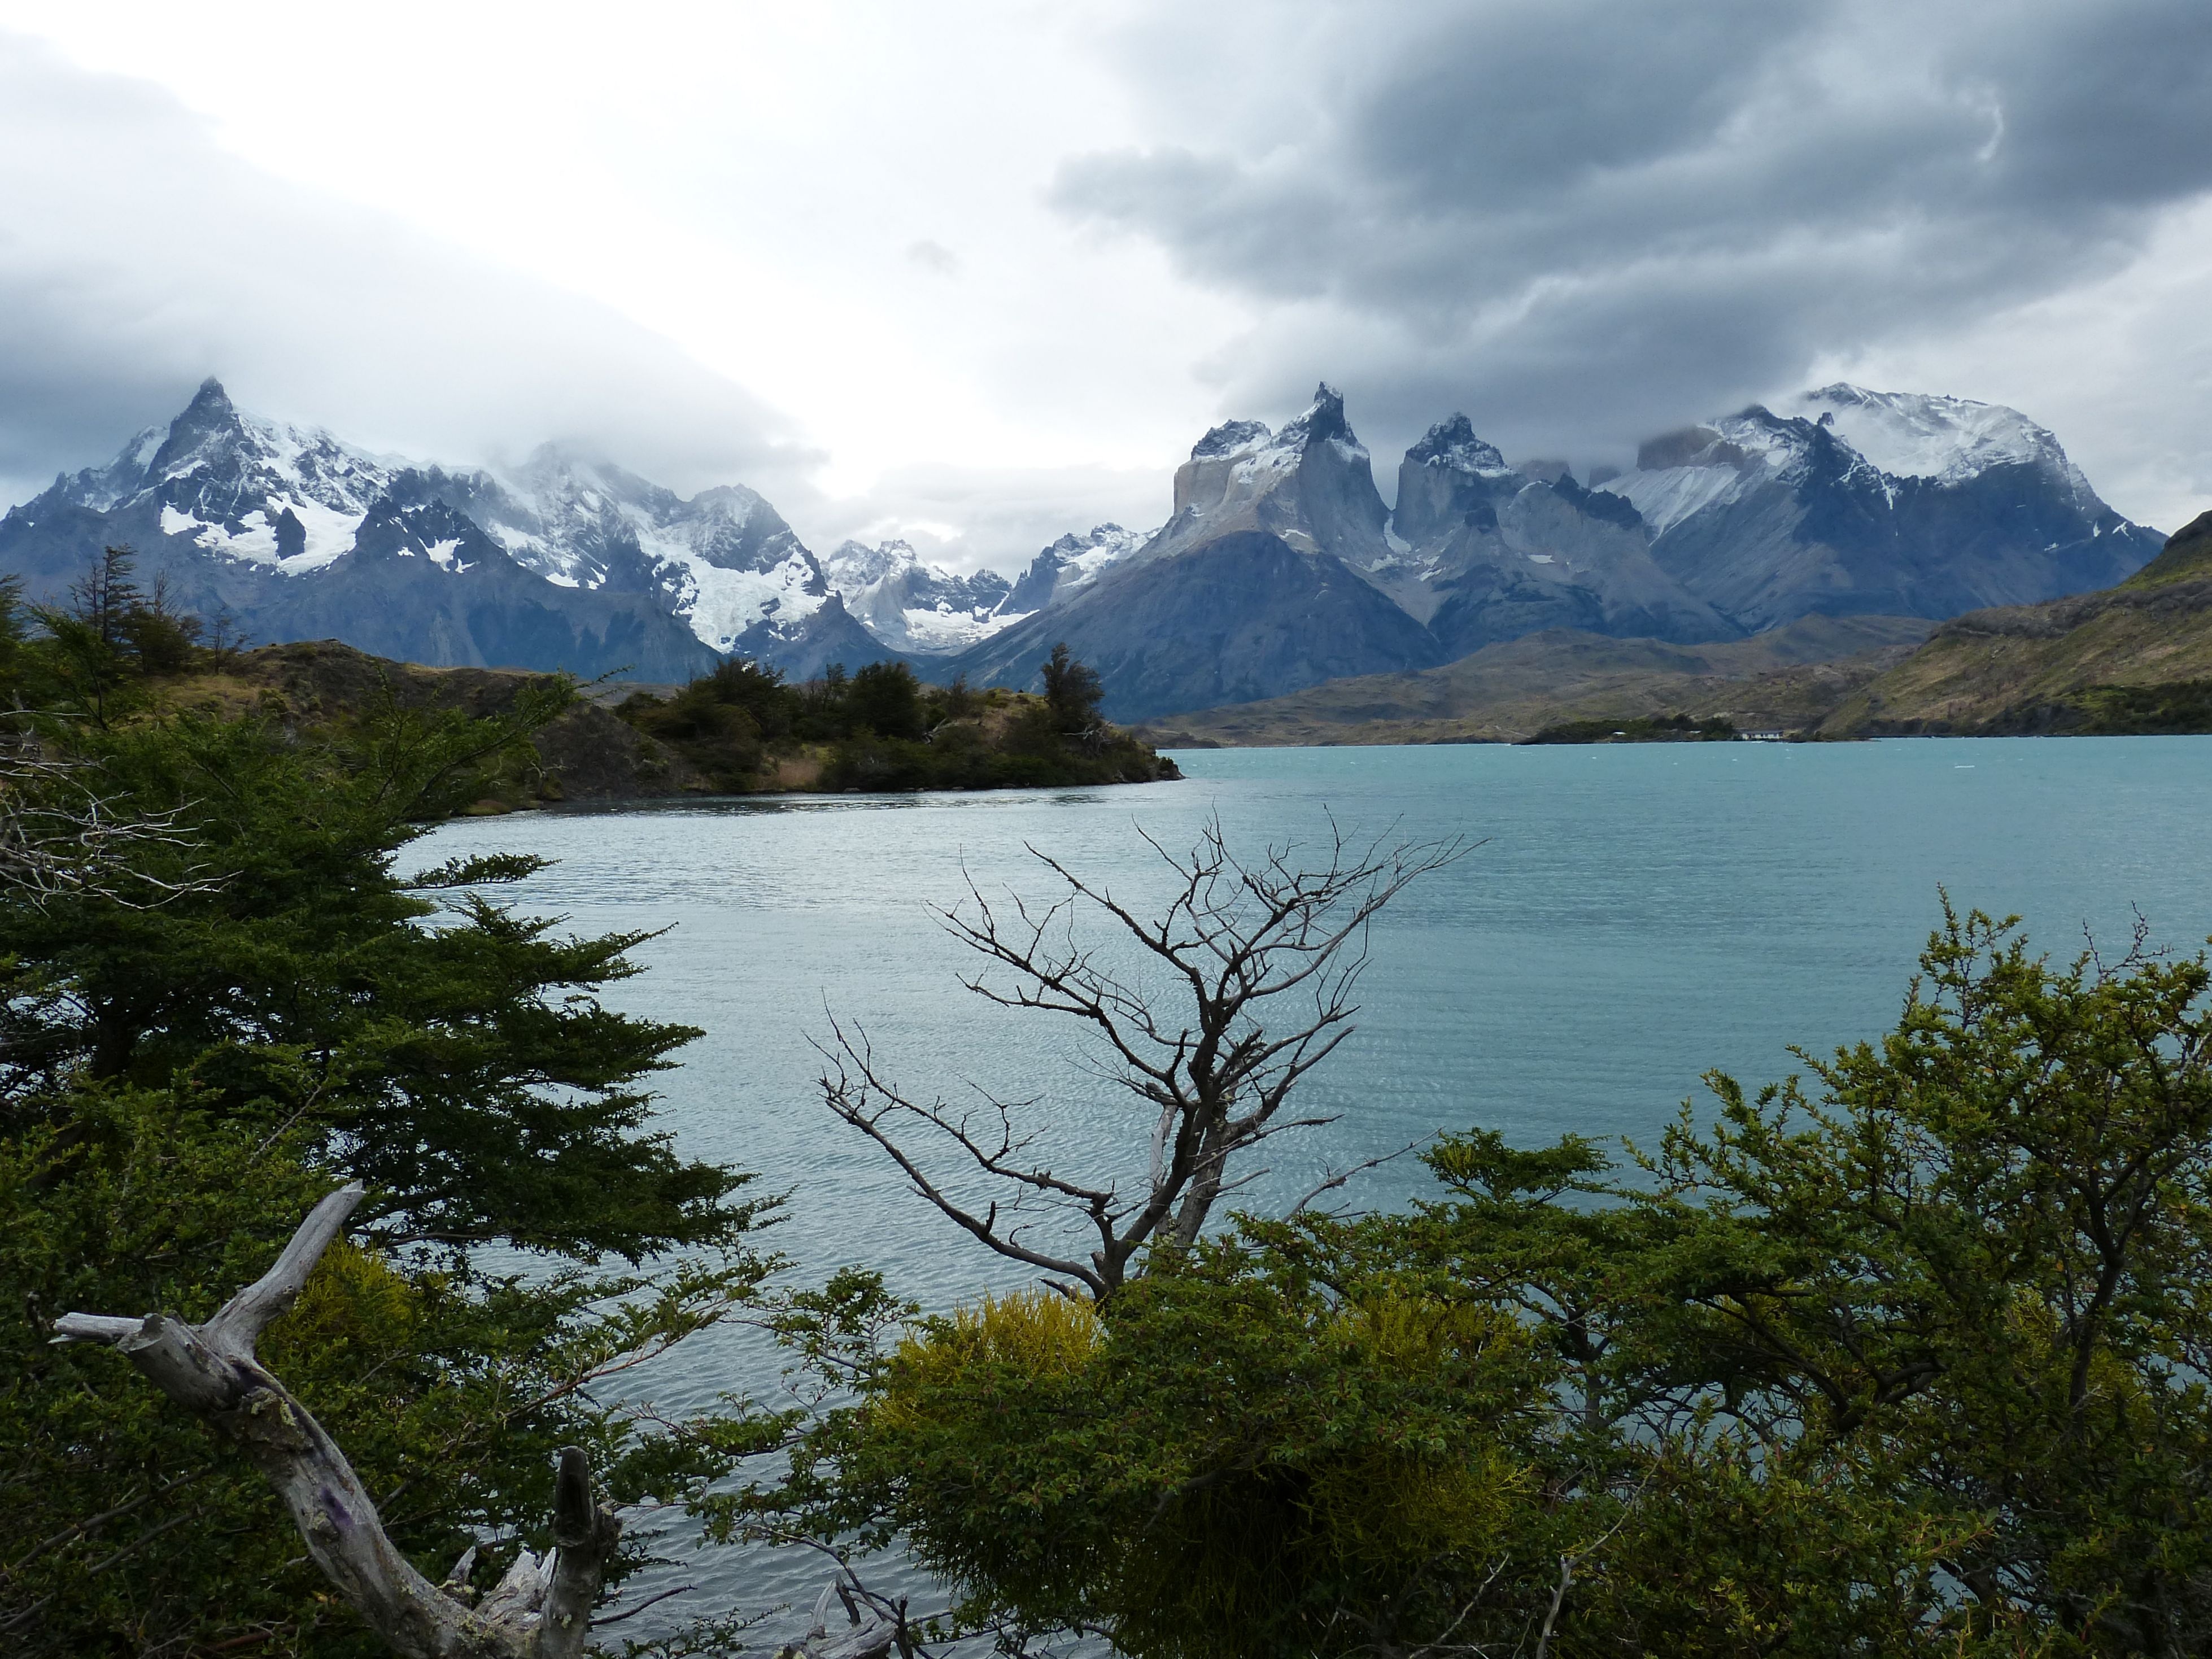
landscape, nature, forest, wilderness, mountain, cloud, lake, river, valley, mountain range, reflection, fjord, reservoir, highland, national park, summit, chile, mountains, alps, south america, unesco, fell, loch, patagonia, torres del paine, geographical feature, atmospheric phenomenon, mountainous landforms, glacial landform